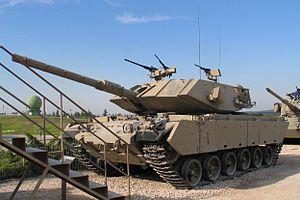
La série des Magach correspond à des évolutions successives des chars américains M48 et M60 Patton dans l'armée israélienne.
La série des Magach correspond à des évolutions israéliennes des char M-48 et char M-60.